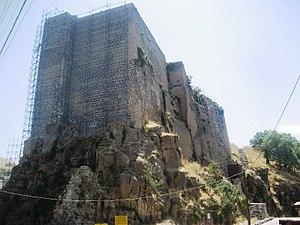
La principauté de Bitlis est un émirat kurde qui a existé de 1182 à 1847. Sa capitale était Bitlis, dans le sud-est de l'actuelle Turquie.